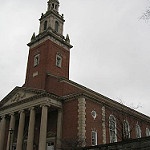
Label: non_damage_buildings_street